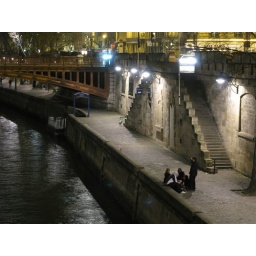
kids smoking pot by the river on saturday night